Luther College (Iowa)

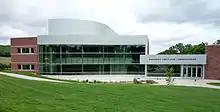
The Sampson Hoffland Laboratories expanded Valders Hall of Science.

The Nordic Choir, which tours internationally, is one of the five choral ensembles at Luther. Collegiate Chorale is a SATB choir composed of upperclassmen and Cathedral Choir is a SATB choir composed of sophomores only. Aurora and Norskkor, featuring soprano-alto and tenor-bass voices, respectively, are composed entirely of first-year students. In addition to the five choirs, students have opportunities with Collegium Musicum and Vocal Jazz Ensemble. Collegium Musicum is an early music ensemble specializing in the music of the medieval, Renaissance, and baroque periods. The ensemble focuses more on instrumental works but incorporates vocal music throughout the academic year. The ensemble is open to singers of all years at Luther. The Vocal Jazz Ensemble is open to all students and often performs jointly with Luther's instrumental jazz ensembles.